Yvonne Sanchez

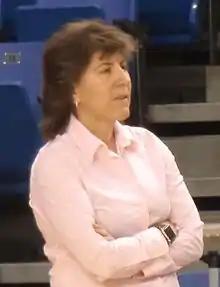
Sanchez in 2016

Yvonne Marie Sanchez (born December 5, 1967) is an American basketball coach who is currently an assistant women's basketball coach at Arizona State.